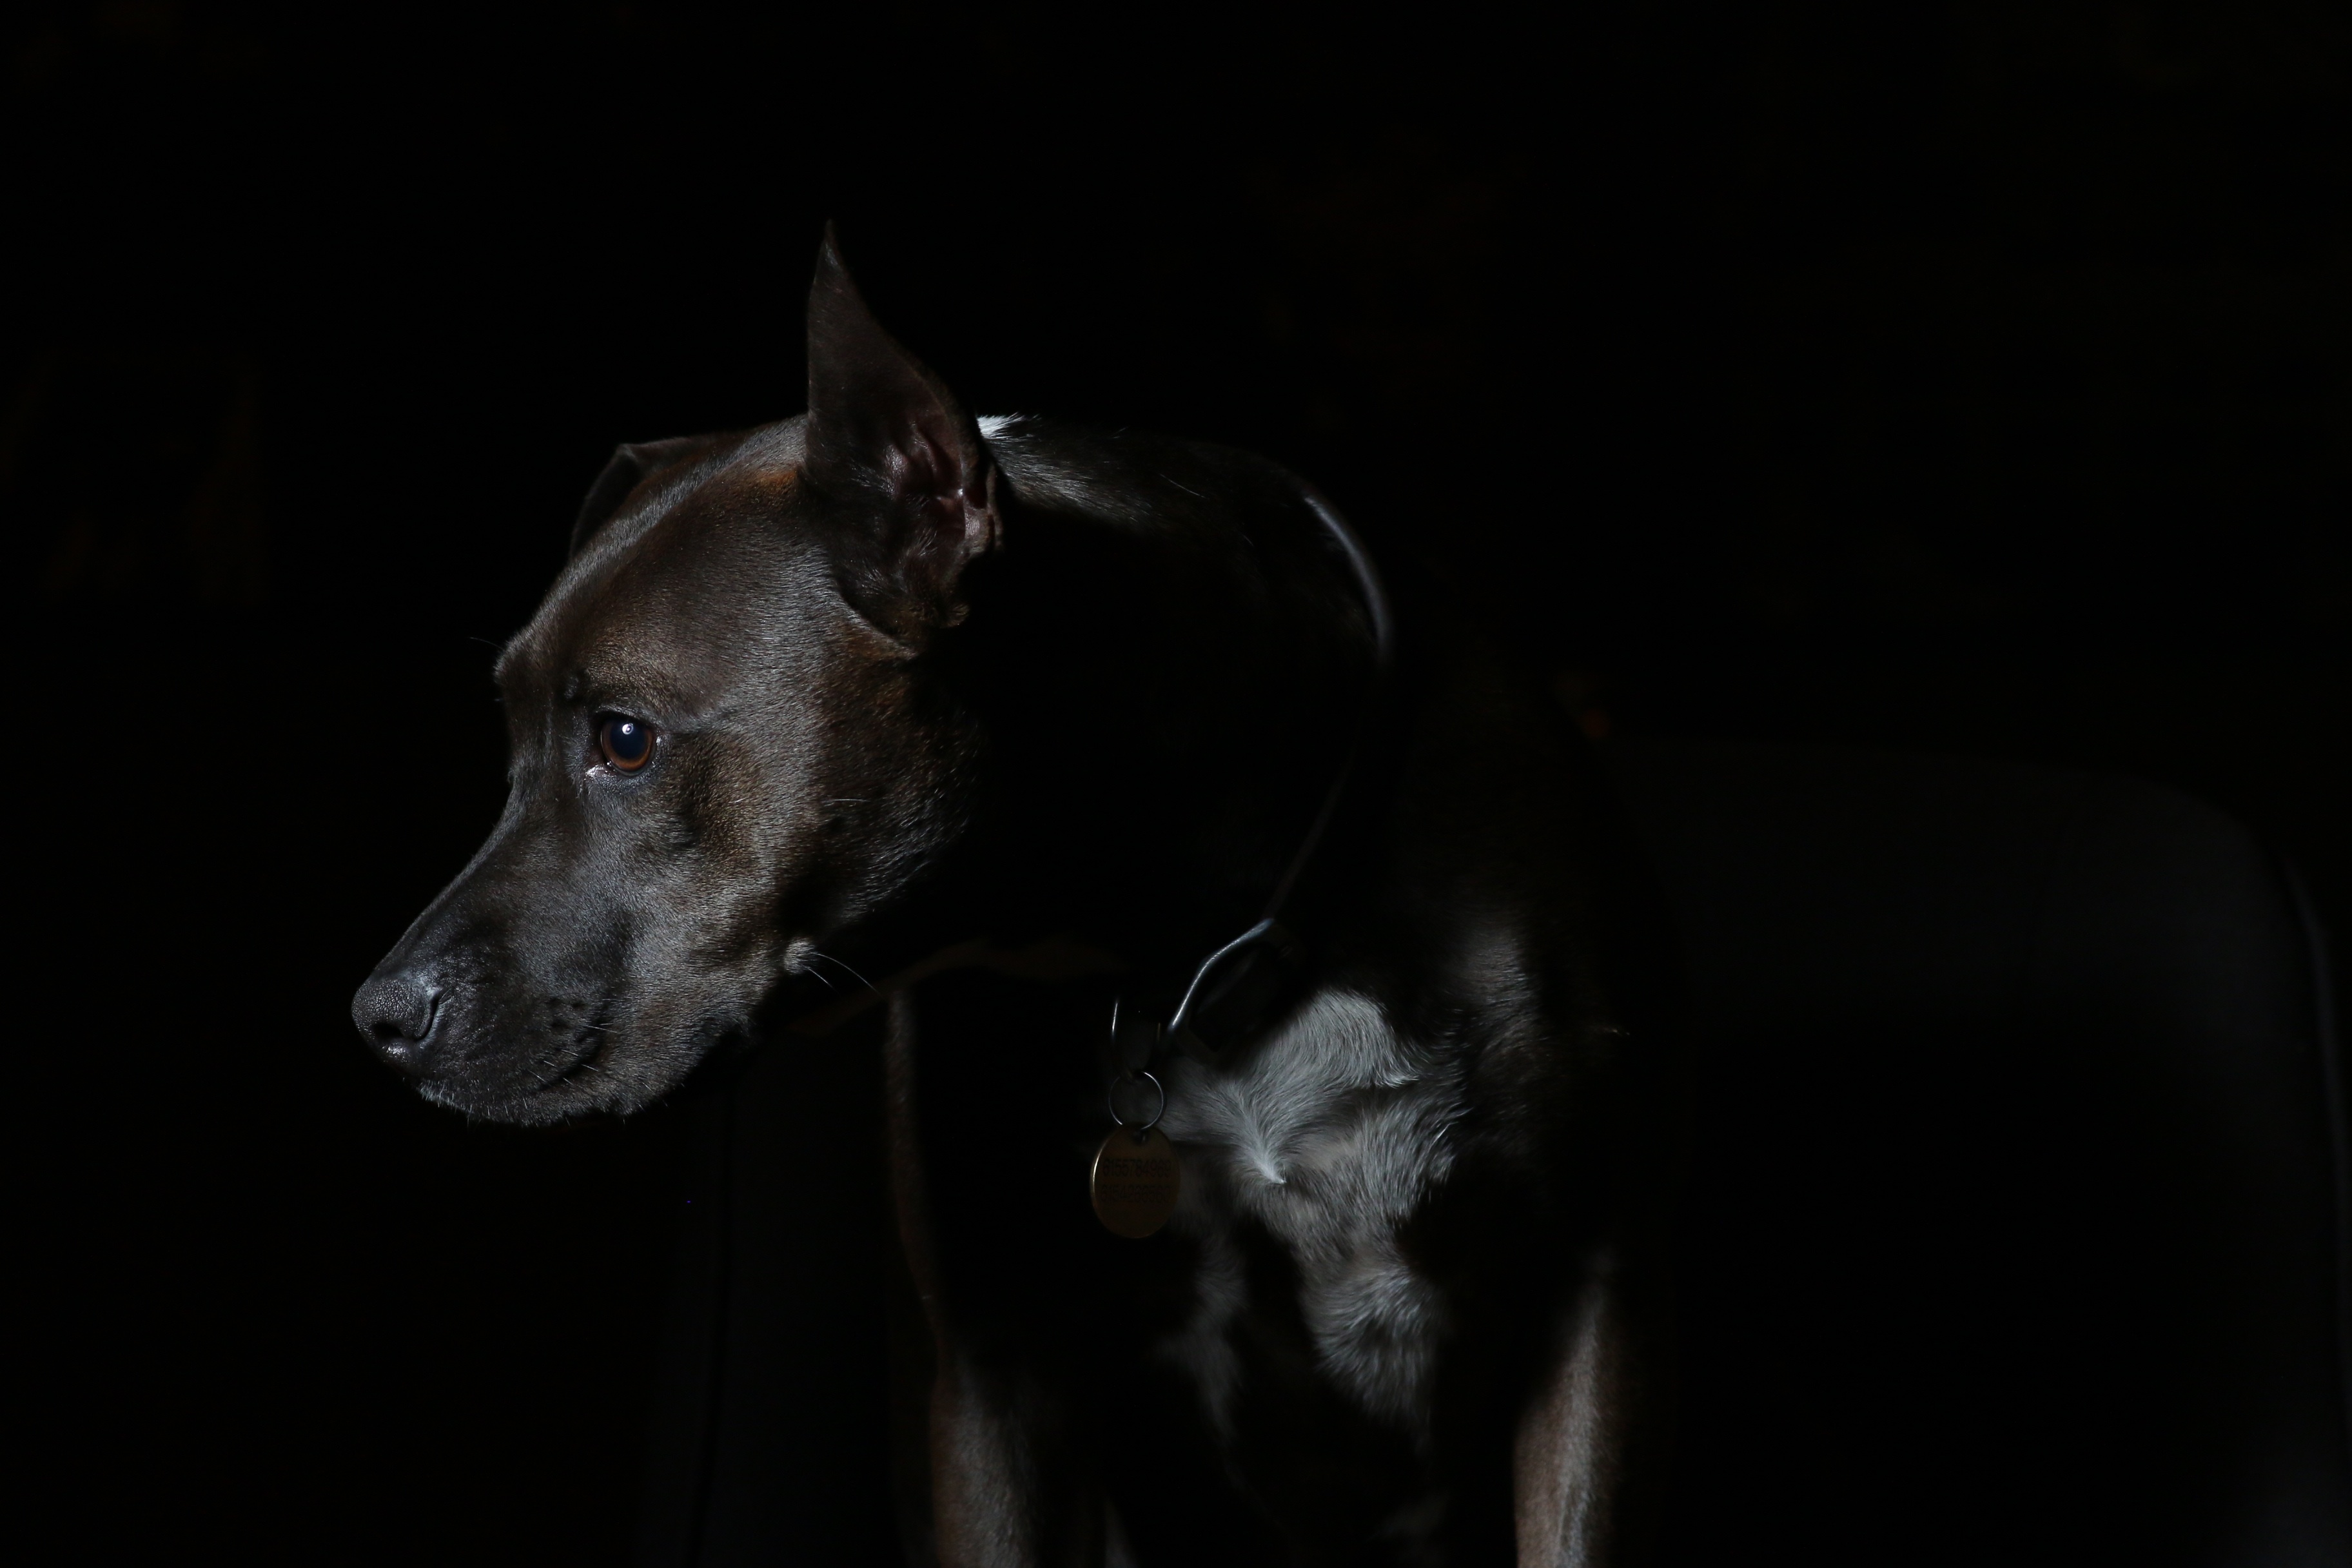
dog, animal, canine, mammal, black, black dog, vertebrate, dog like mammal, carnivoran, animal sports